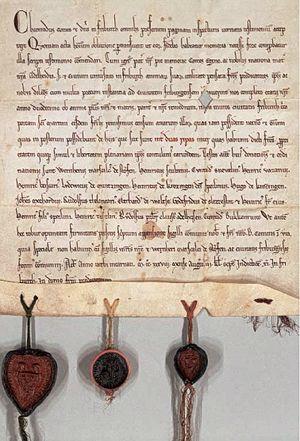
Les bächle de Fribourg-en-Brisgau sont un emblème de cette ville du Bade-Wurtemberg. Depuis le Moyen Âge les bächle coulent à travers la vieille ville, alimentés par la Dreisam, et ce sur 15,5 km dont 6,4 km de manière souterraine.